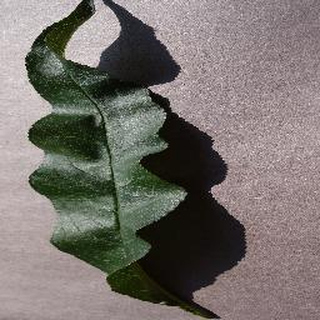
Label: healthy_peach